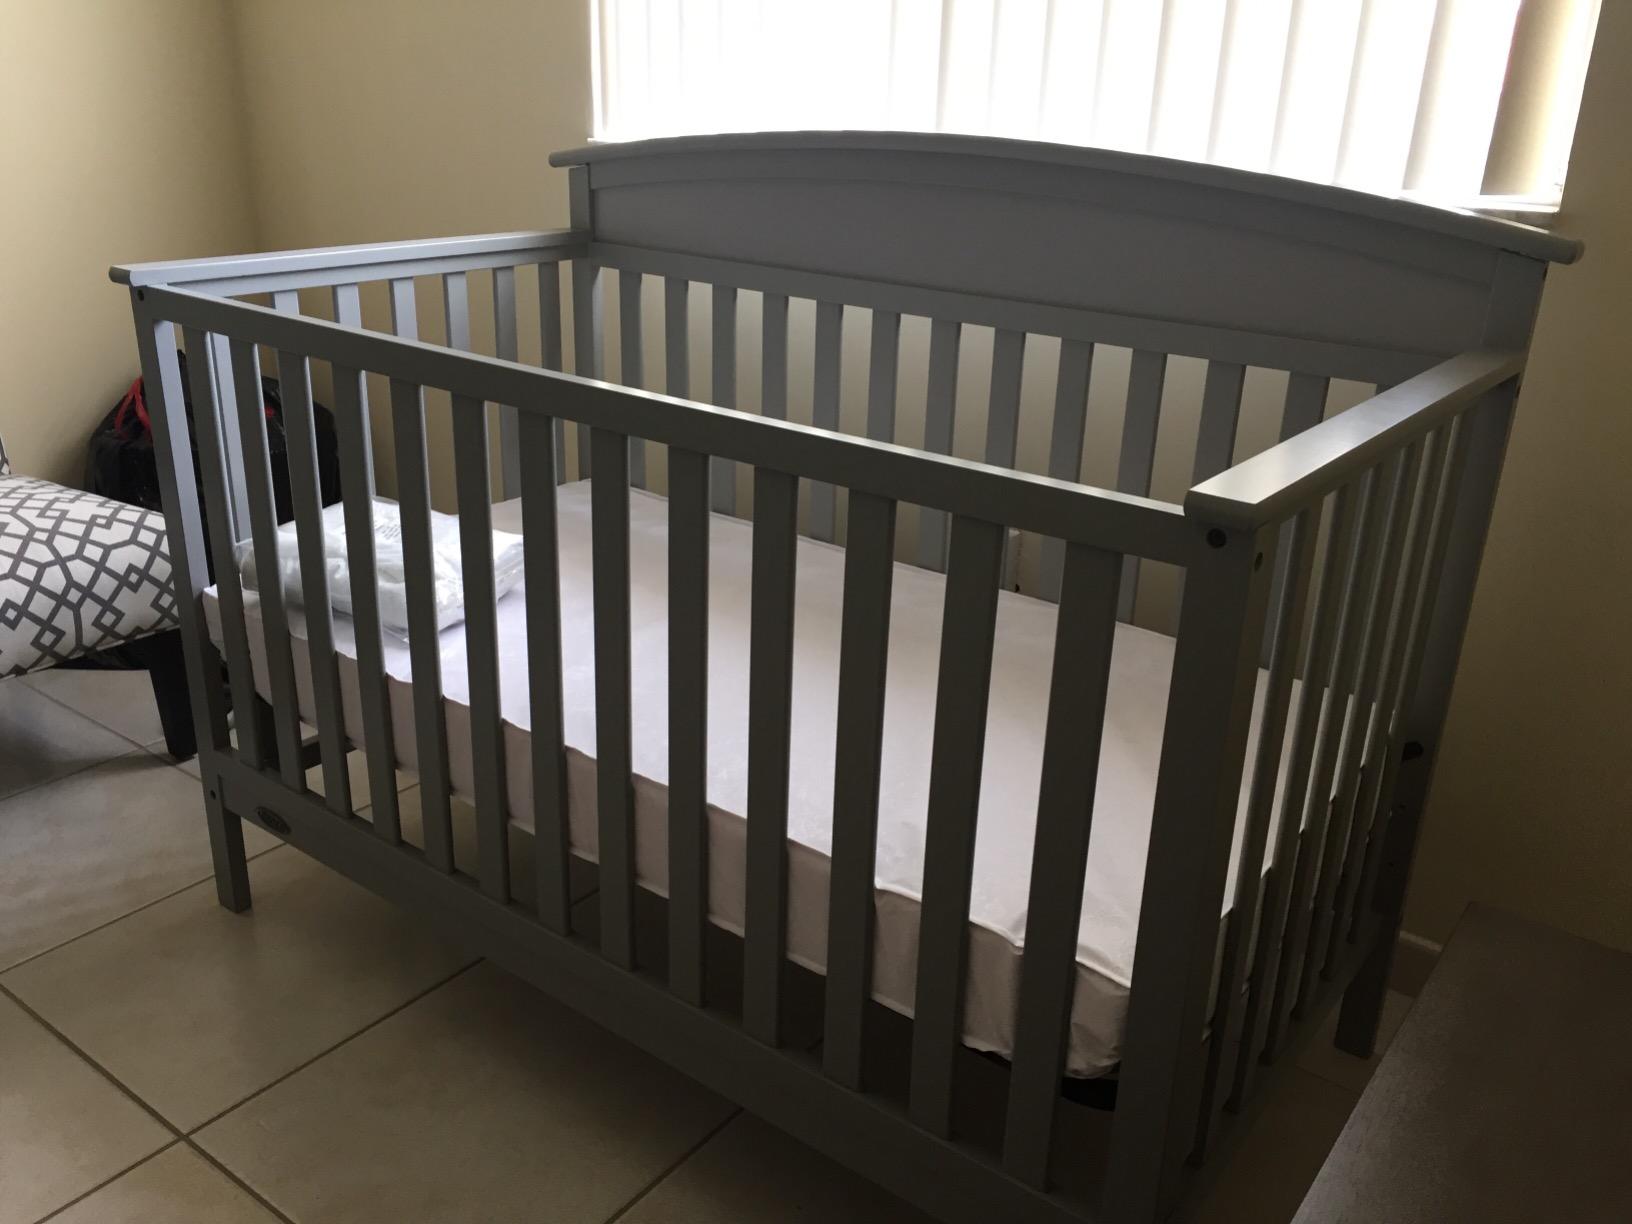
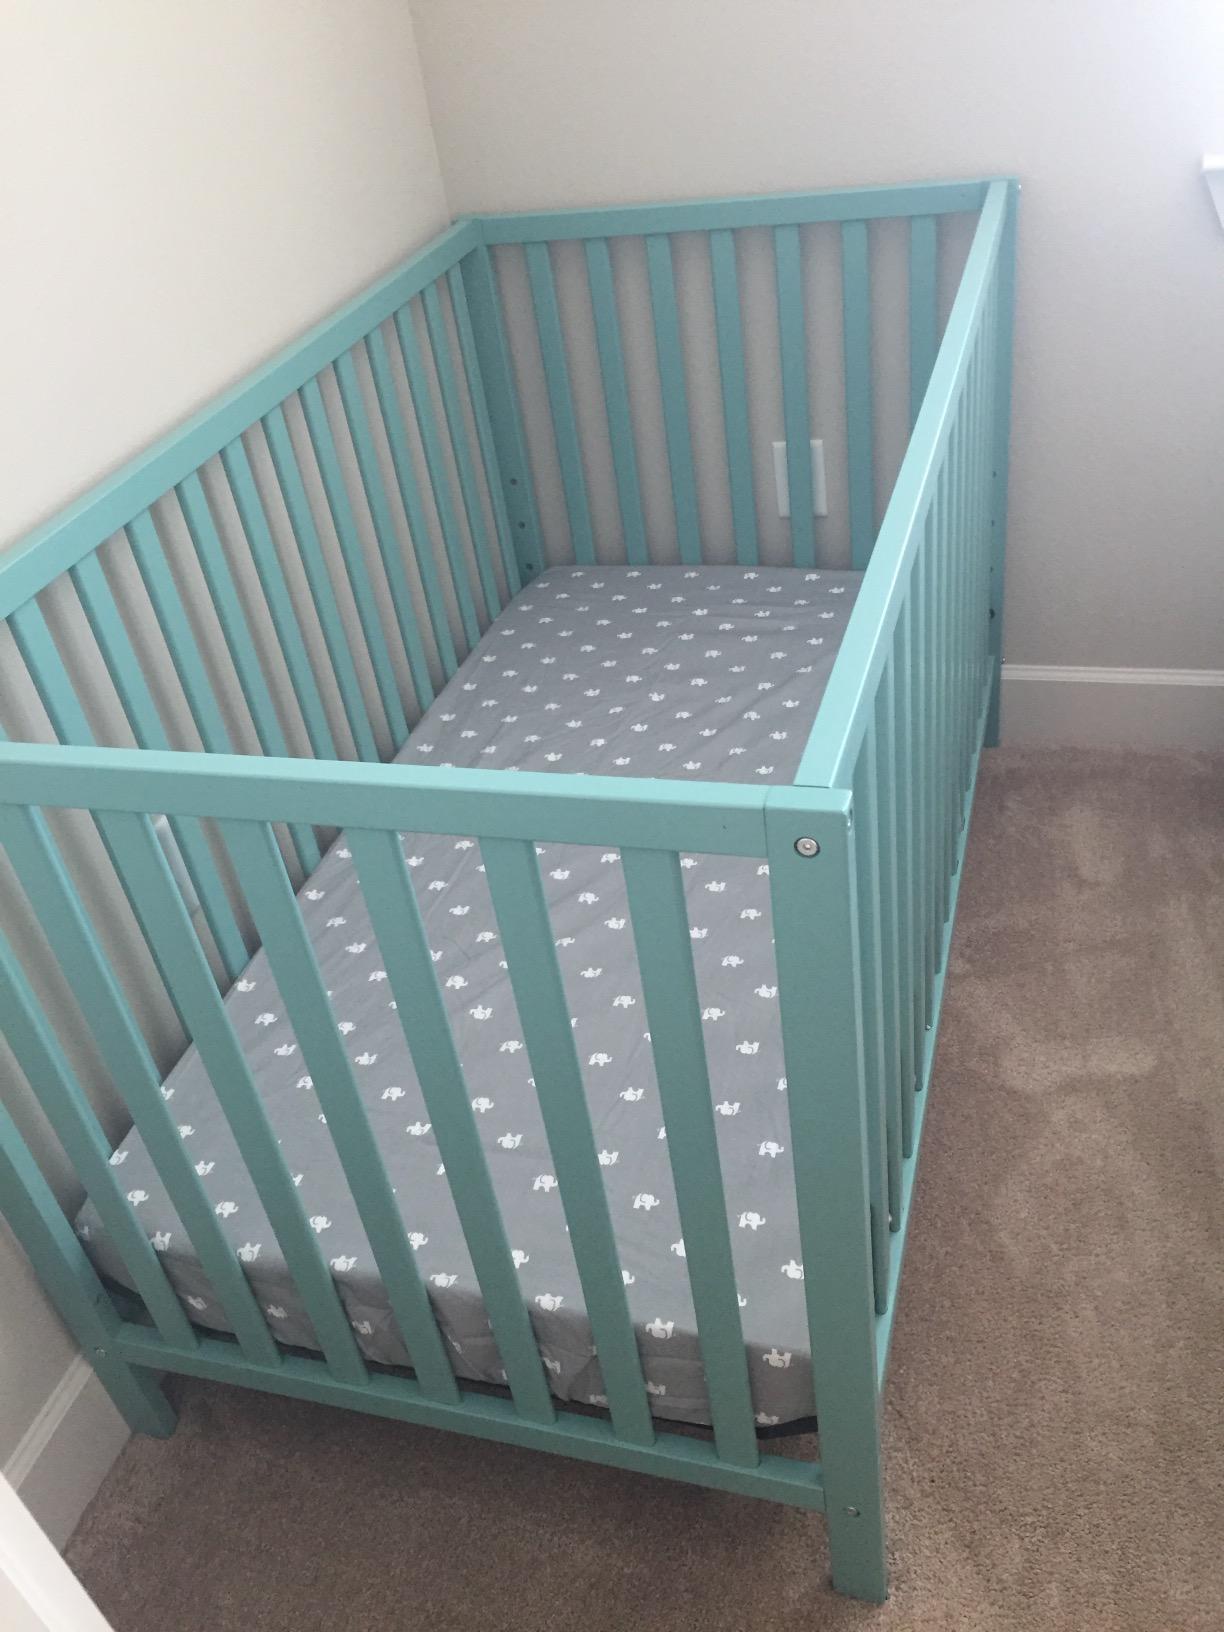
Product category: products_crib
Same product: no